List of Korean drinks

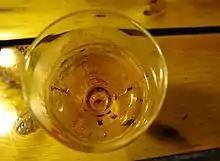
Persimmon wine from Daegu

All Korean traditional non-alcoholic drinks are referred to as ""eumcheongnyu"" (음청류 ). According to historical documents regarding Korean cuisine, almost 200 items of "eumcheongnyu" are found. "Eumcheongnyu" can be divided into the categories of "cha" (차 tea), "tang" (탕 boiled water), "jang" (장 fermented grain juice with sour taste), "suksu", "galsu" (갈수 thirst water), "hwachae" (화채 fruit punch), sikhye (식혜 sweet rice drink), "sujeonggwa" (수정과 persimmon drink), "milsu" or "kkulmul" (밀수, 꿀물 honeyed water), "jeup" (즙 juice) and milk by their ingredient materials and preparation methods. Among the eumcheongnyu, "cha", "hwachae", sikhye, and "sujeonggwa" are still widely favored and consumed; however, "tang", "jang", "suksu", and "galsu" have almost disappeared in the present.